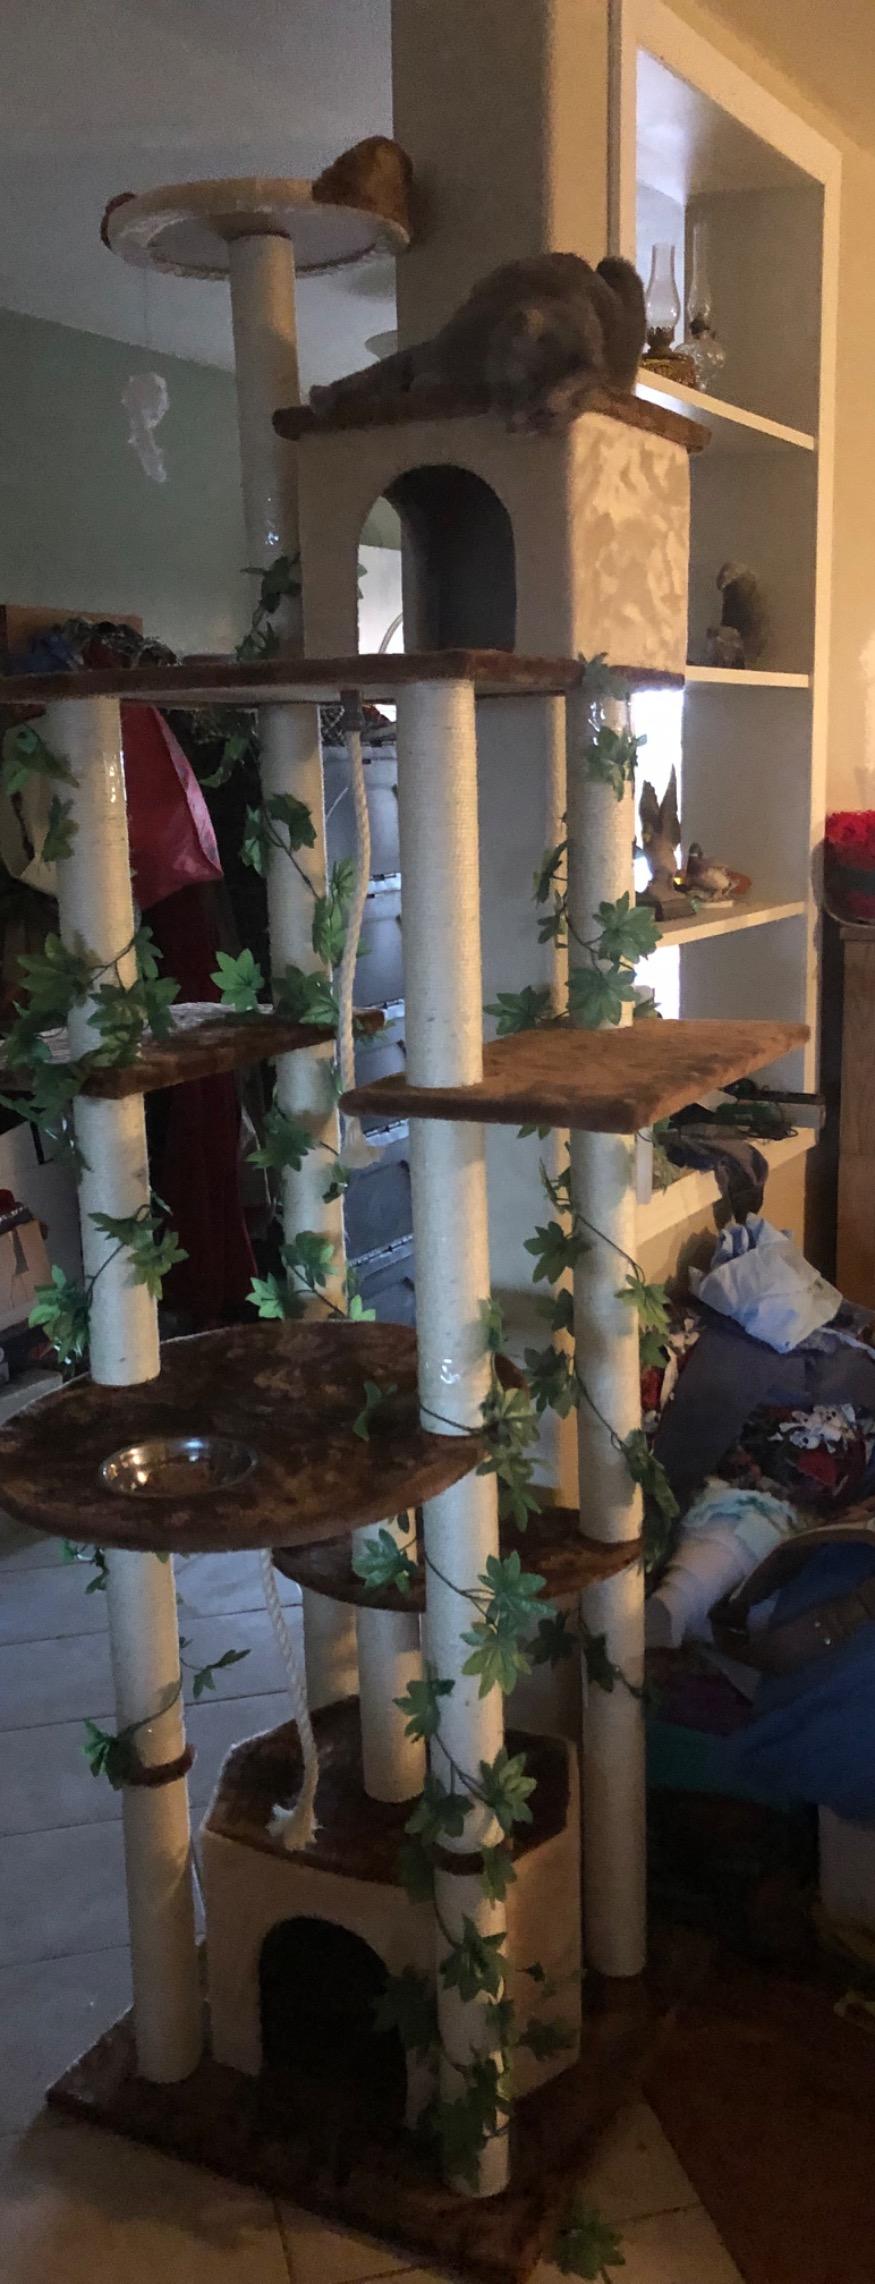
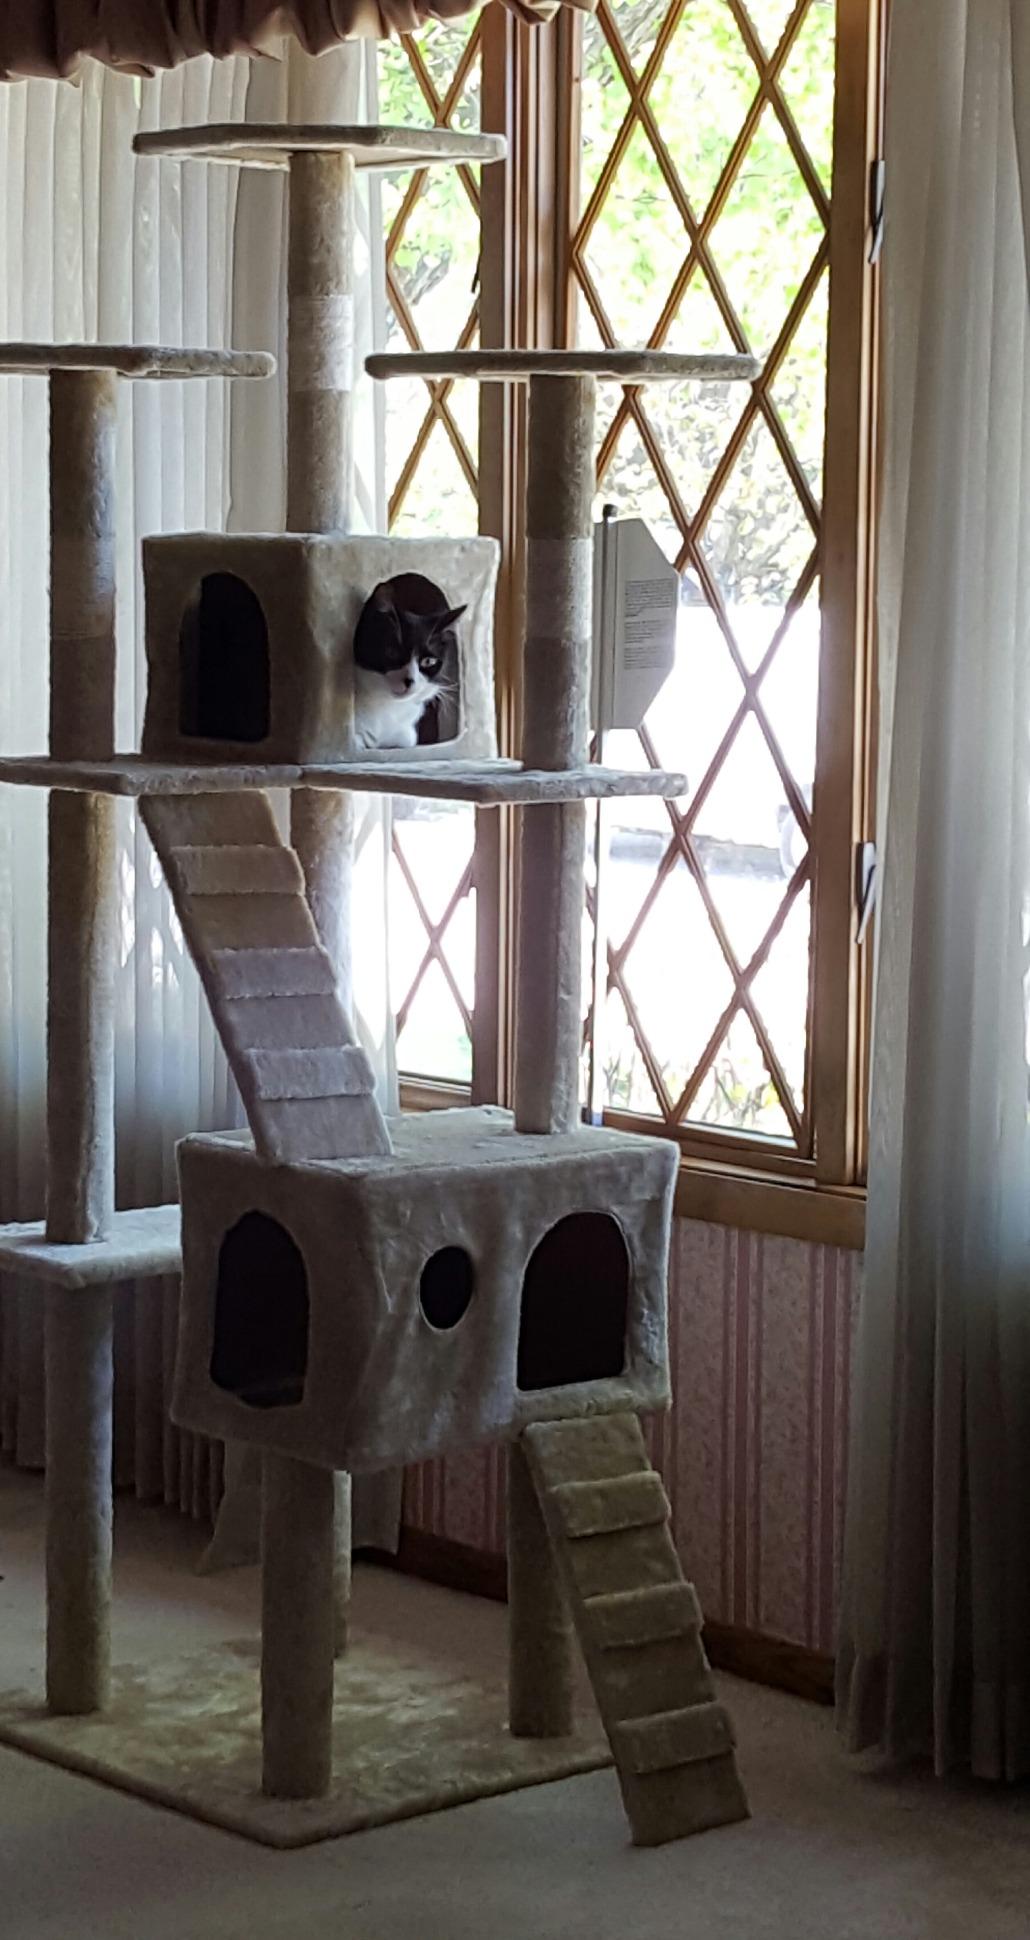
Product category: items_cat tree
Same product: no